2014 CAF Champions League final

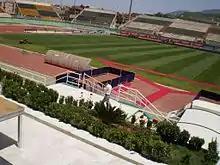
Mustapha Tchaker Stadium in Blida, Algeria hosted the second leg.

Mustapha Tchaker Stadium is a multi-purpose stadium in Blida, Algeria. It is currently used mostly for football matches. The stadium has a capacity of 37,000 people. The stadium is the home of the Algeria national football team.